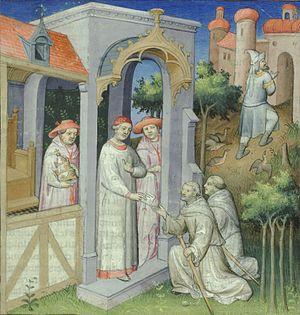
Odoric de Pordenone et le pape Jean XXII. Manuscript Français 2810, fol. 97. Русский: Одорико Порденоне и Иоанн XXII